Rodrigo Dourado

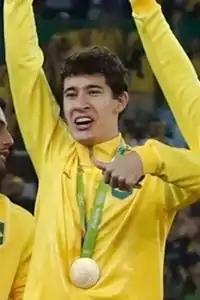
Dourado in 2016

Rodrigo Dourado Cunha (born 17 June 1994) is a Brazilian professional footballer who plays as a midfielder for Liga MX club Atlético San Luis.